Philip Philipse (1724–1768)

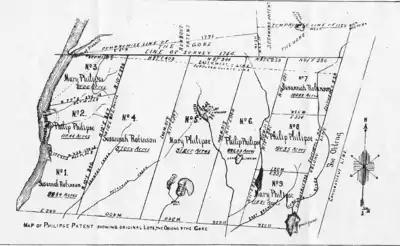
Map of the Philipse Patent showing the holdings of Philip, Susanna, and Mary Philipse

Philip Philipse (1724–1768) was the second son of Frederick Philipse II, 2nd Lord of Philipsburg Manor of Westchester County, New York.